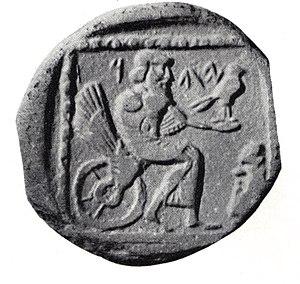
L’histoire de la Palestine retrace les événements de cette région historique et géographique du Proche-Orient située entre la mer Méditerranée et le désert à l'est du Jourdain et au nord du Sinaï.